Endorsements in the 2019 Conservative Party leadership election

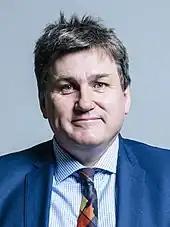
Kit Malthouse (subsequently endorsed Johnson)

Prior to his withdrawal on 4 June, Kit Malthouse had seven backers among the Members of Parliament for the Conservative Party, including himself.